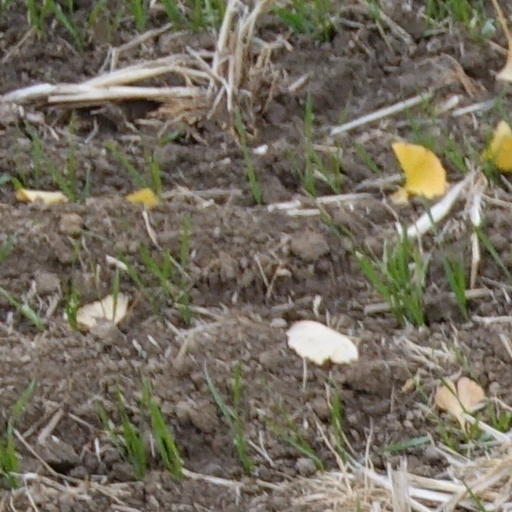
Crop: wheat